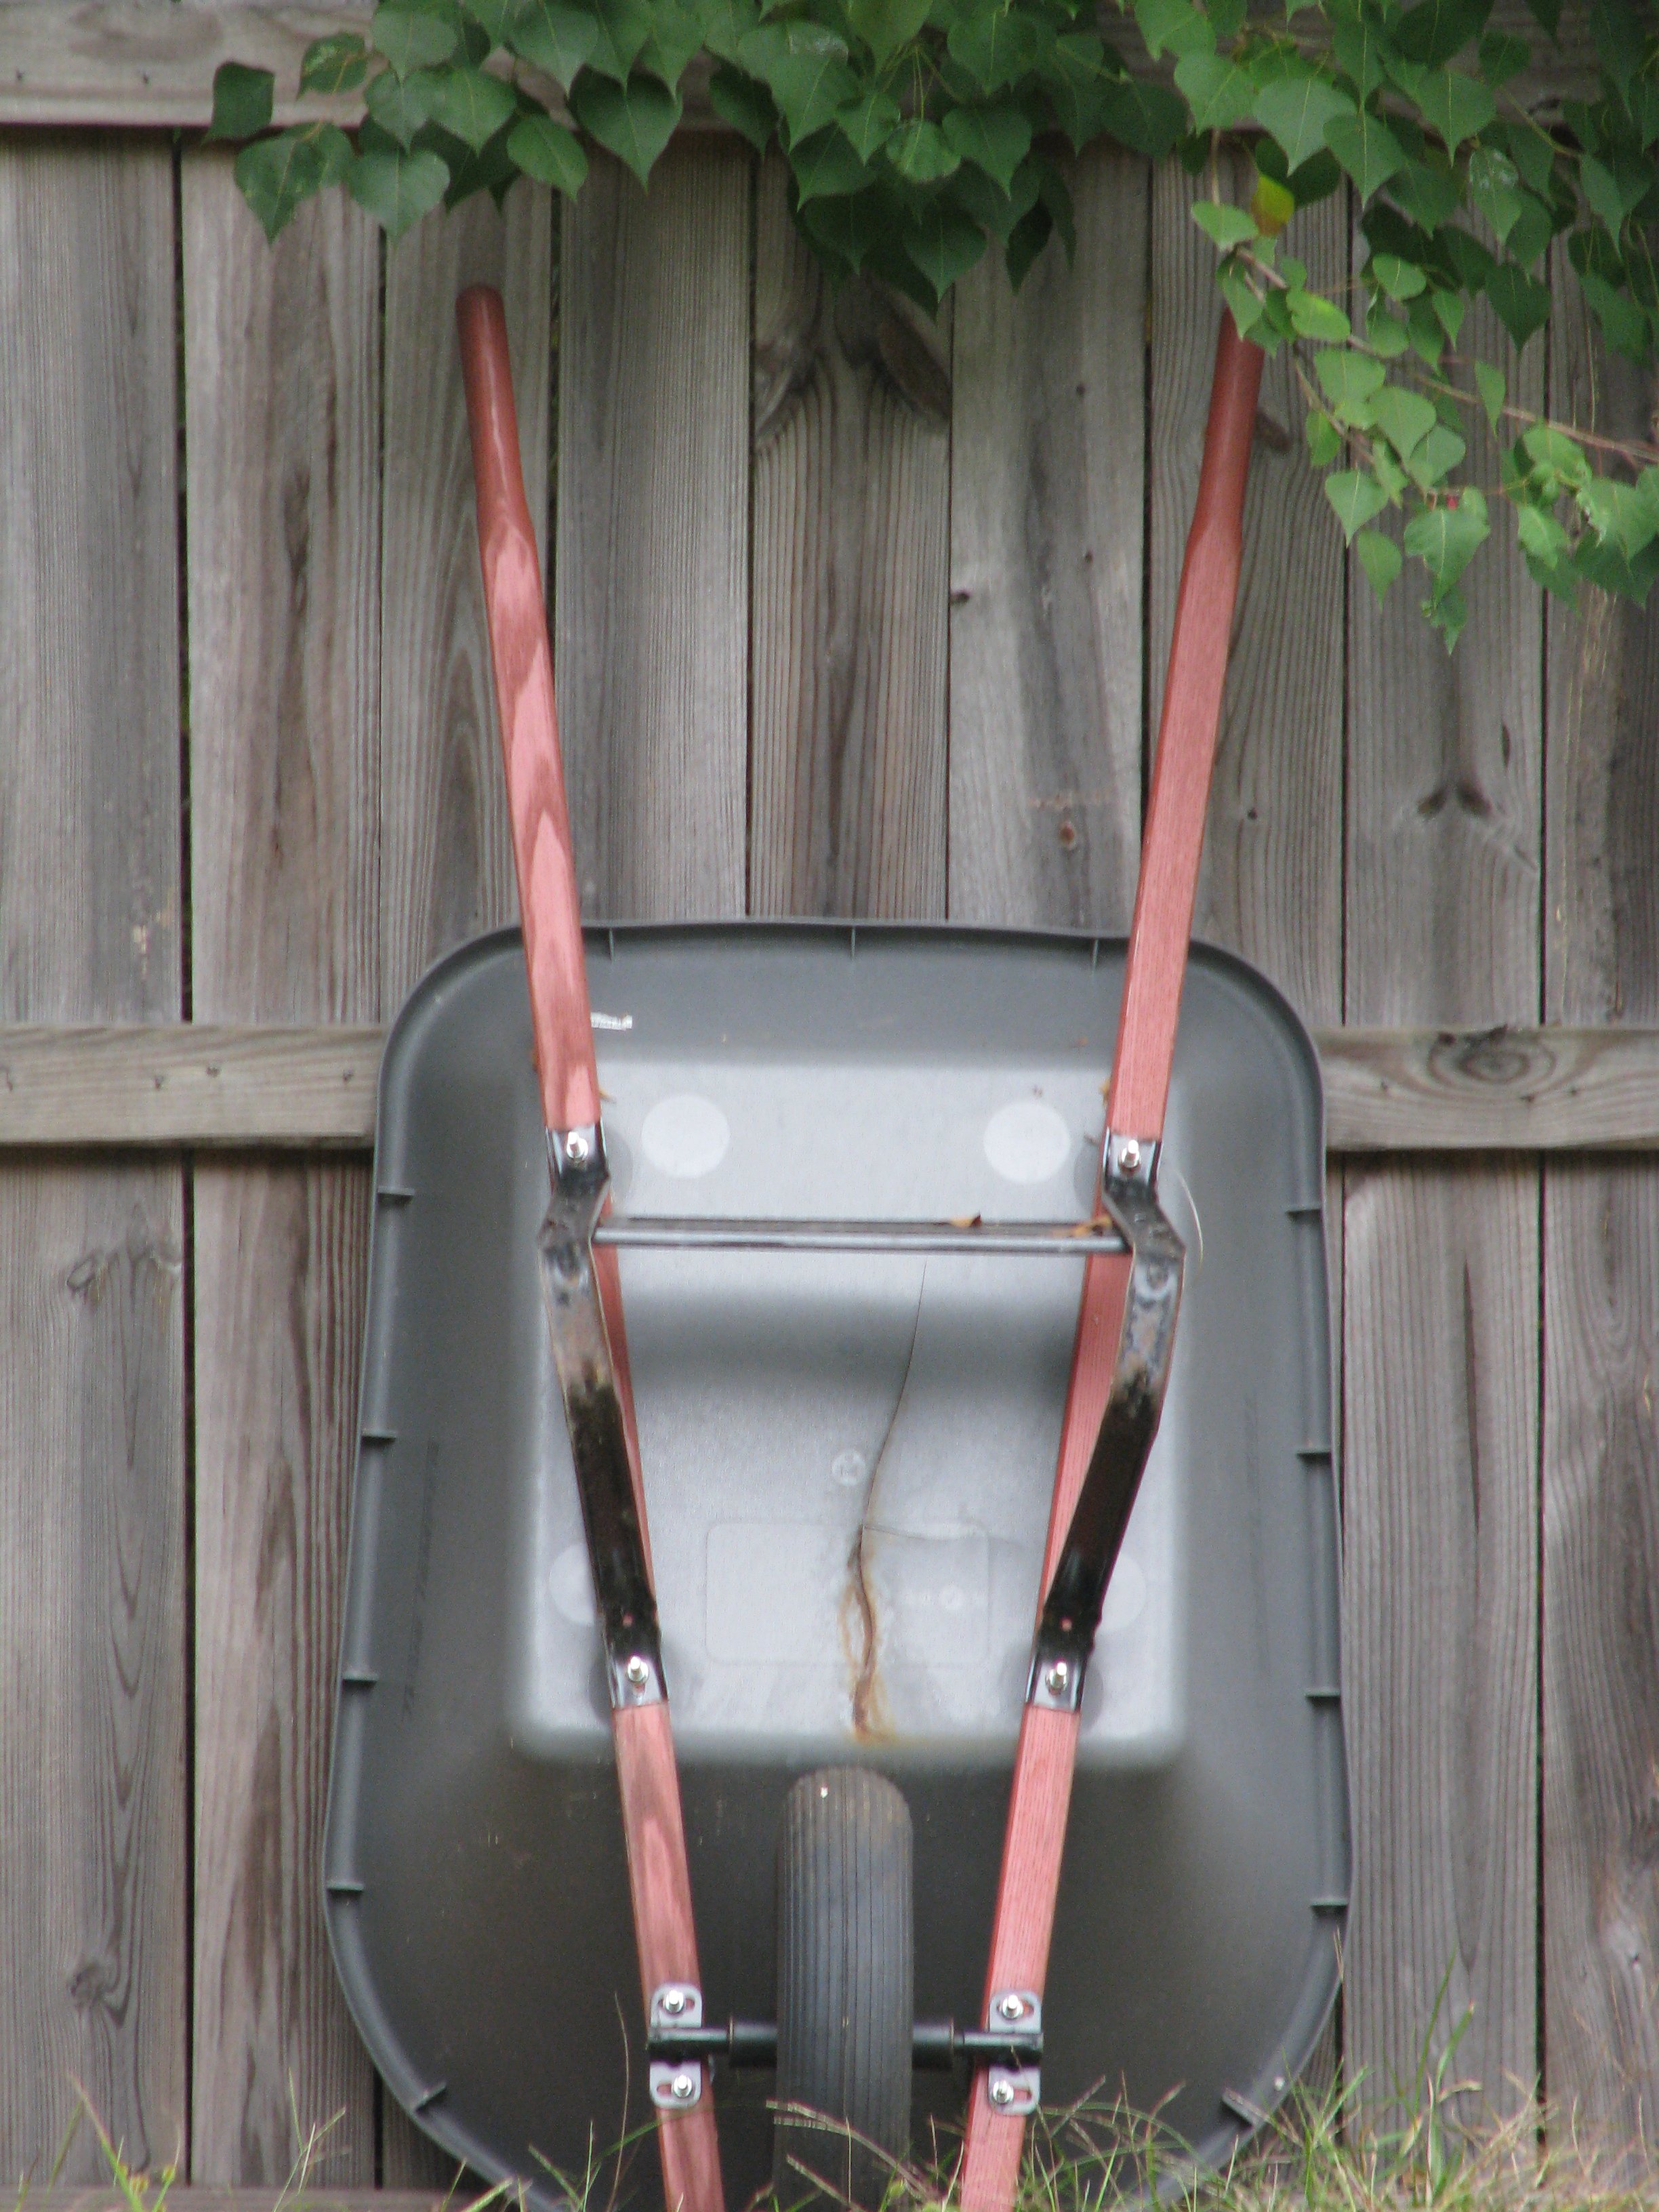
tree, fence, equipment, mast, gardening, wooden, wheelbarrow, man made object, outdoor structure